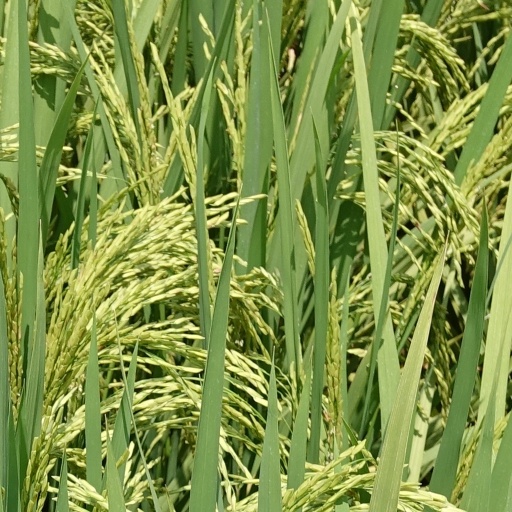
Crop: rice